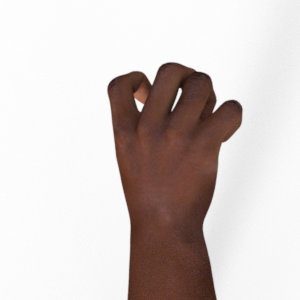
Label: rock